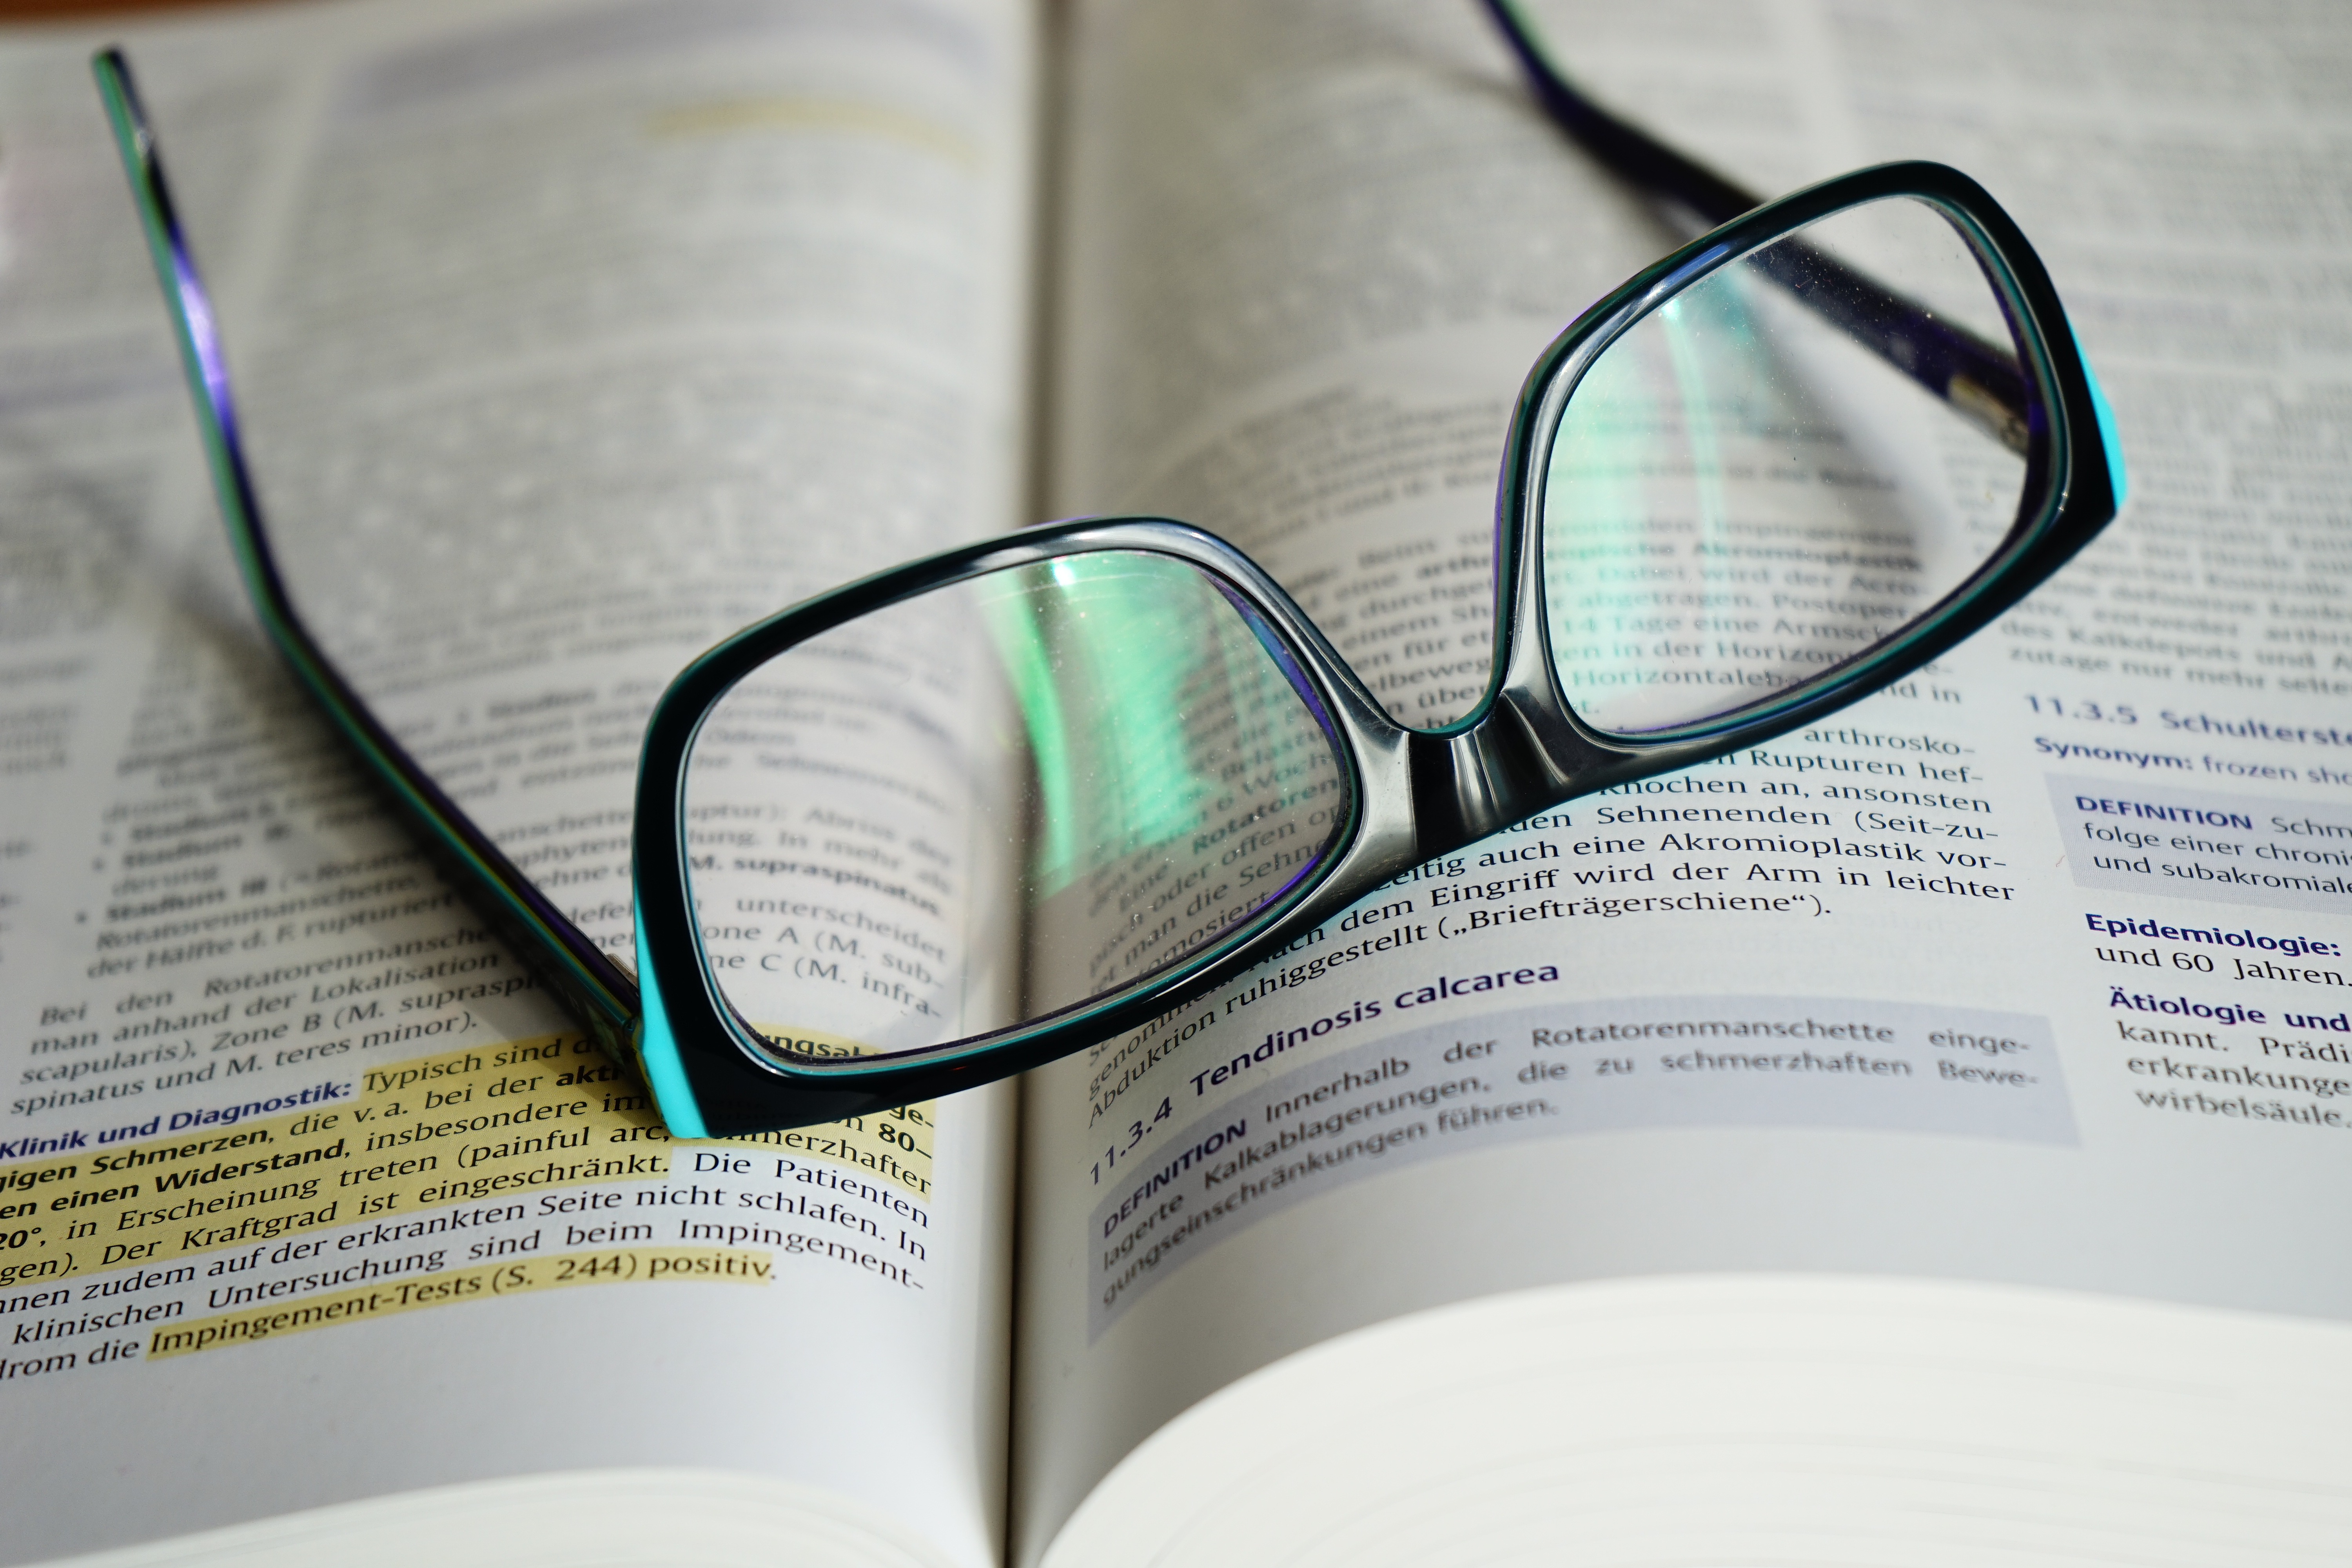
book, read, open, pen, training, paper, look up, education, brand, product, highlighter, font, pages, literature, study, text, glasses, eyewear, learn, organ, information, reading glasses, know, pitched, book pages, reference book, intellectual, formed, vision care